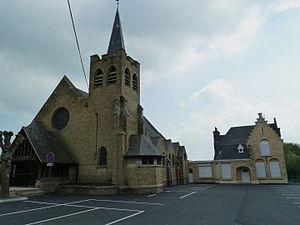
L'église St Amand à Outtersteene Bailleul Nord, France
Bailleul est une commune française située dans le département du Nord, en région Hauts-de-France.